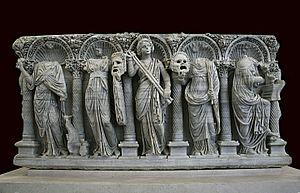
Sarcophage en marbre représentant des muses (280 - 290, 3eme siècle) - Provenance: Villa celimontana, Rome.
Le palais Massimo des Thermes est un palais du XIXᵉ siècle, situé à Rome, dans le quartier de Castro Pretorio, sur la Piazza dei Cinquecento, près de la gare Termini. Il doit son nom à la famille Massimo, qui en fut propriétaire, et aux thermes de Dioclétien, dont il est voisin.